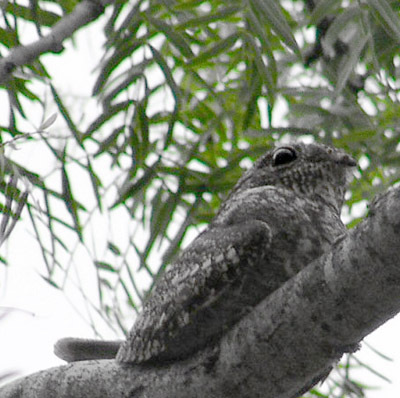
completely covered in gray and white speckles with a large black bulging eye
this bird is brown with white spots and has a very short beak.
the bird has a large black eyering and a tiny black bill.
this bird has a speckled belly and breast with a short pointy bill.
medium grey and white bird with small beak and large black eye
this bird has large protruding eyes, and mottled feathers, with a very short beak.
the bird has a massive black eyering compared to its size, and a spotted grey back.
the bird has a grey spotted back and belly with small wingbars.
this small bird has huge eyes, and patches of grey and white feathers.
this bird has big black eyes, and a grey and white breast.
Species: Whip Poor Will